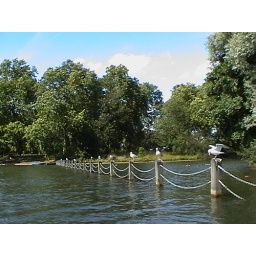
seagulls perched on steaks in the pond, each steak has a bird standing on it